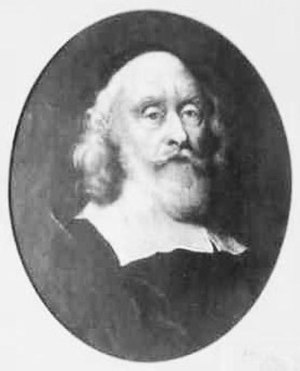
Sophie Amalie Moth / Biografi
Sophie Amalie Moths far, Poul Moth, Frederik 3.s livlæge.
Sophie Amalie Moth var kong Christian 5.'s elskerinde. Hun og Christian 5. fik fem børn, som i 1679 blev optaget i grevestanden under navnet Gyldenløve. I 1677 blev hun udnævnt til grevinde af Samsøe. Hun er stammoder til den stadig eksisterende adelsslægt Danneskiold-Samsøe.